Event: Nepal Earthquake
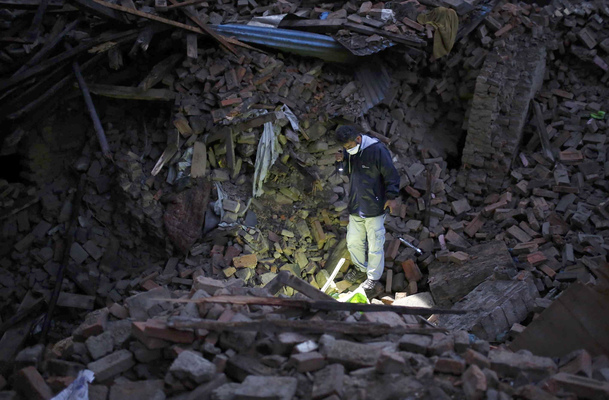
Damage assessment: damage